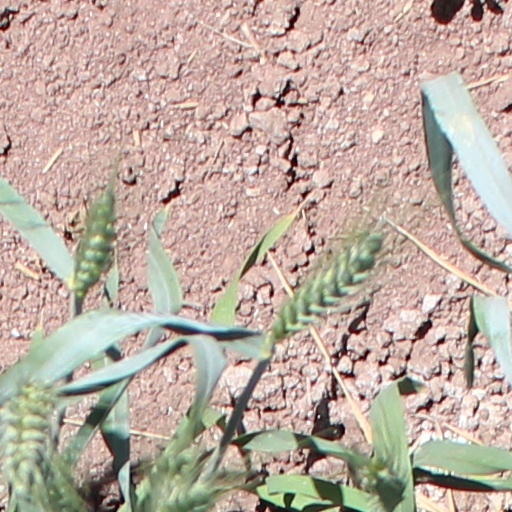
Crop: wheat